Maggie Moore(s)

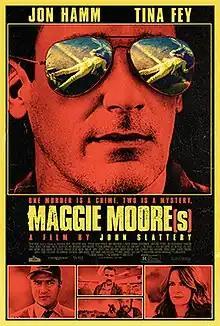
Theatrical release poster

Maggie Moore(s) is a 2023 American black comedy mystery film directed by John Slattery and written by Paul Bernbaum. It stars Jon Hamm, Nick Mohammed and Tina Fey. The film is loosely based on the real life murders of Mary Lou Morris and Mary McGinnis Morris in October 2000 in Houston, Texas.